MIT Press

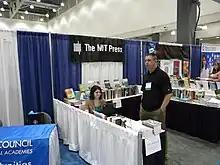
Display of publications at conference booth in 2008

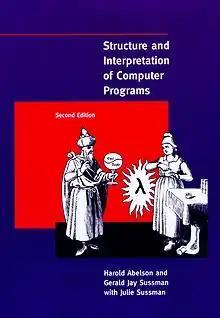
"Structure and Interpretation of Computer Programs" has been a steady best-seller, as a widely used introduction to computer science.

The MIT Press is the university press of the Massachusetts Institute of Technology (MIT), a private research university in Cambridge, Massachusetts. The MIT Press publishes a number of academic journals and has been a pioneer in the Open Access movement in academic publishing.